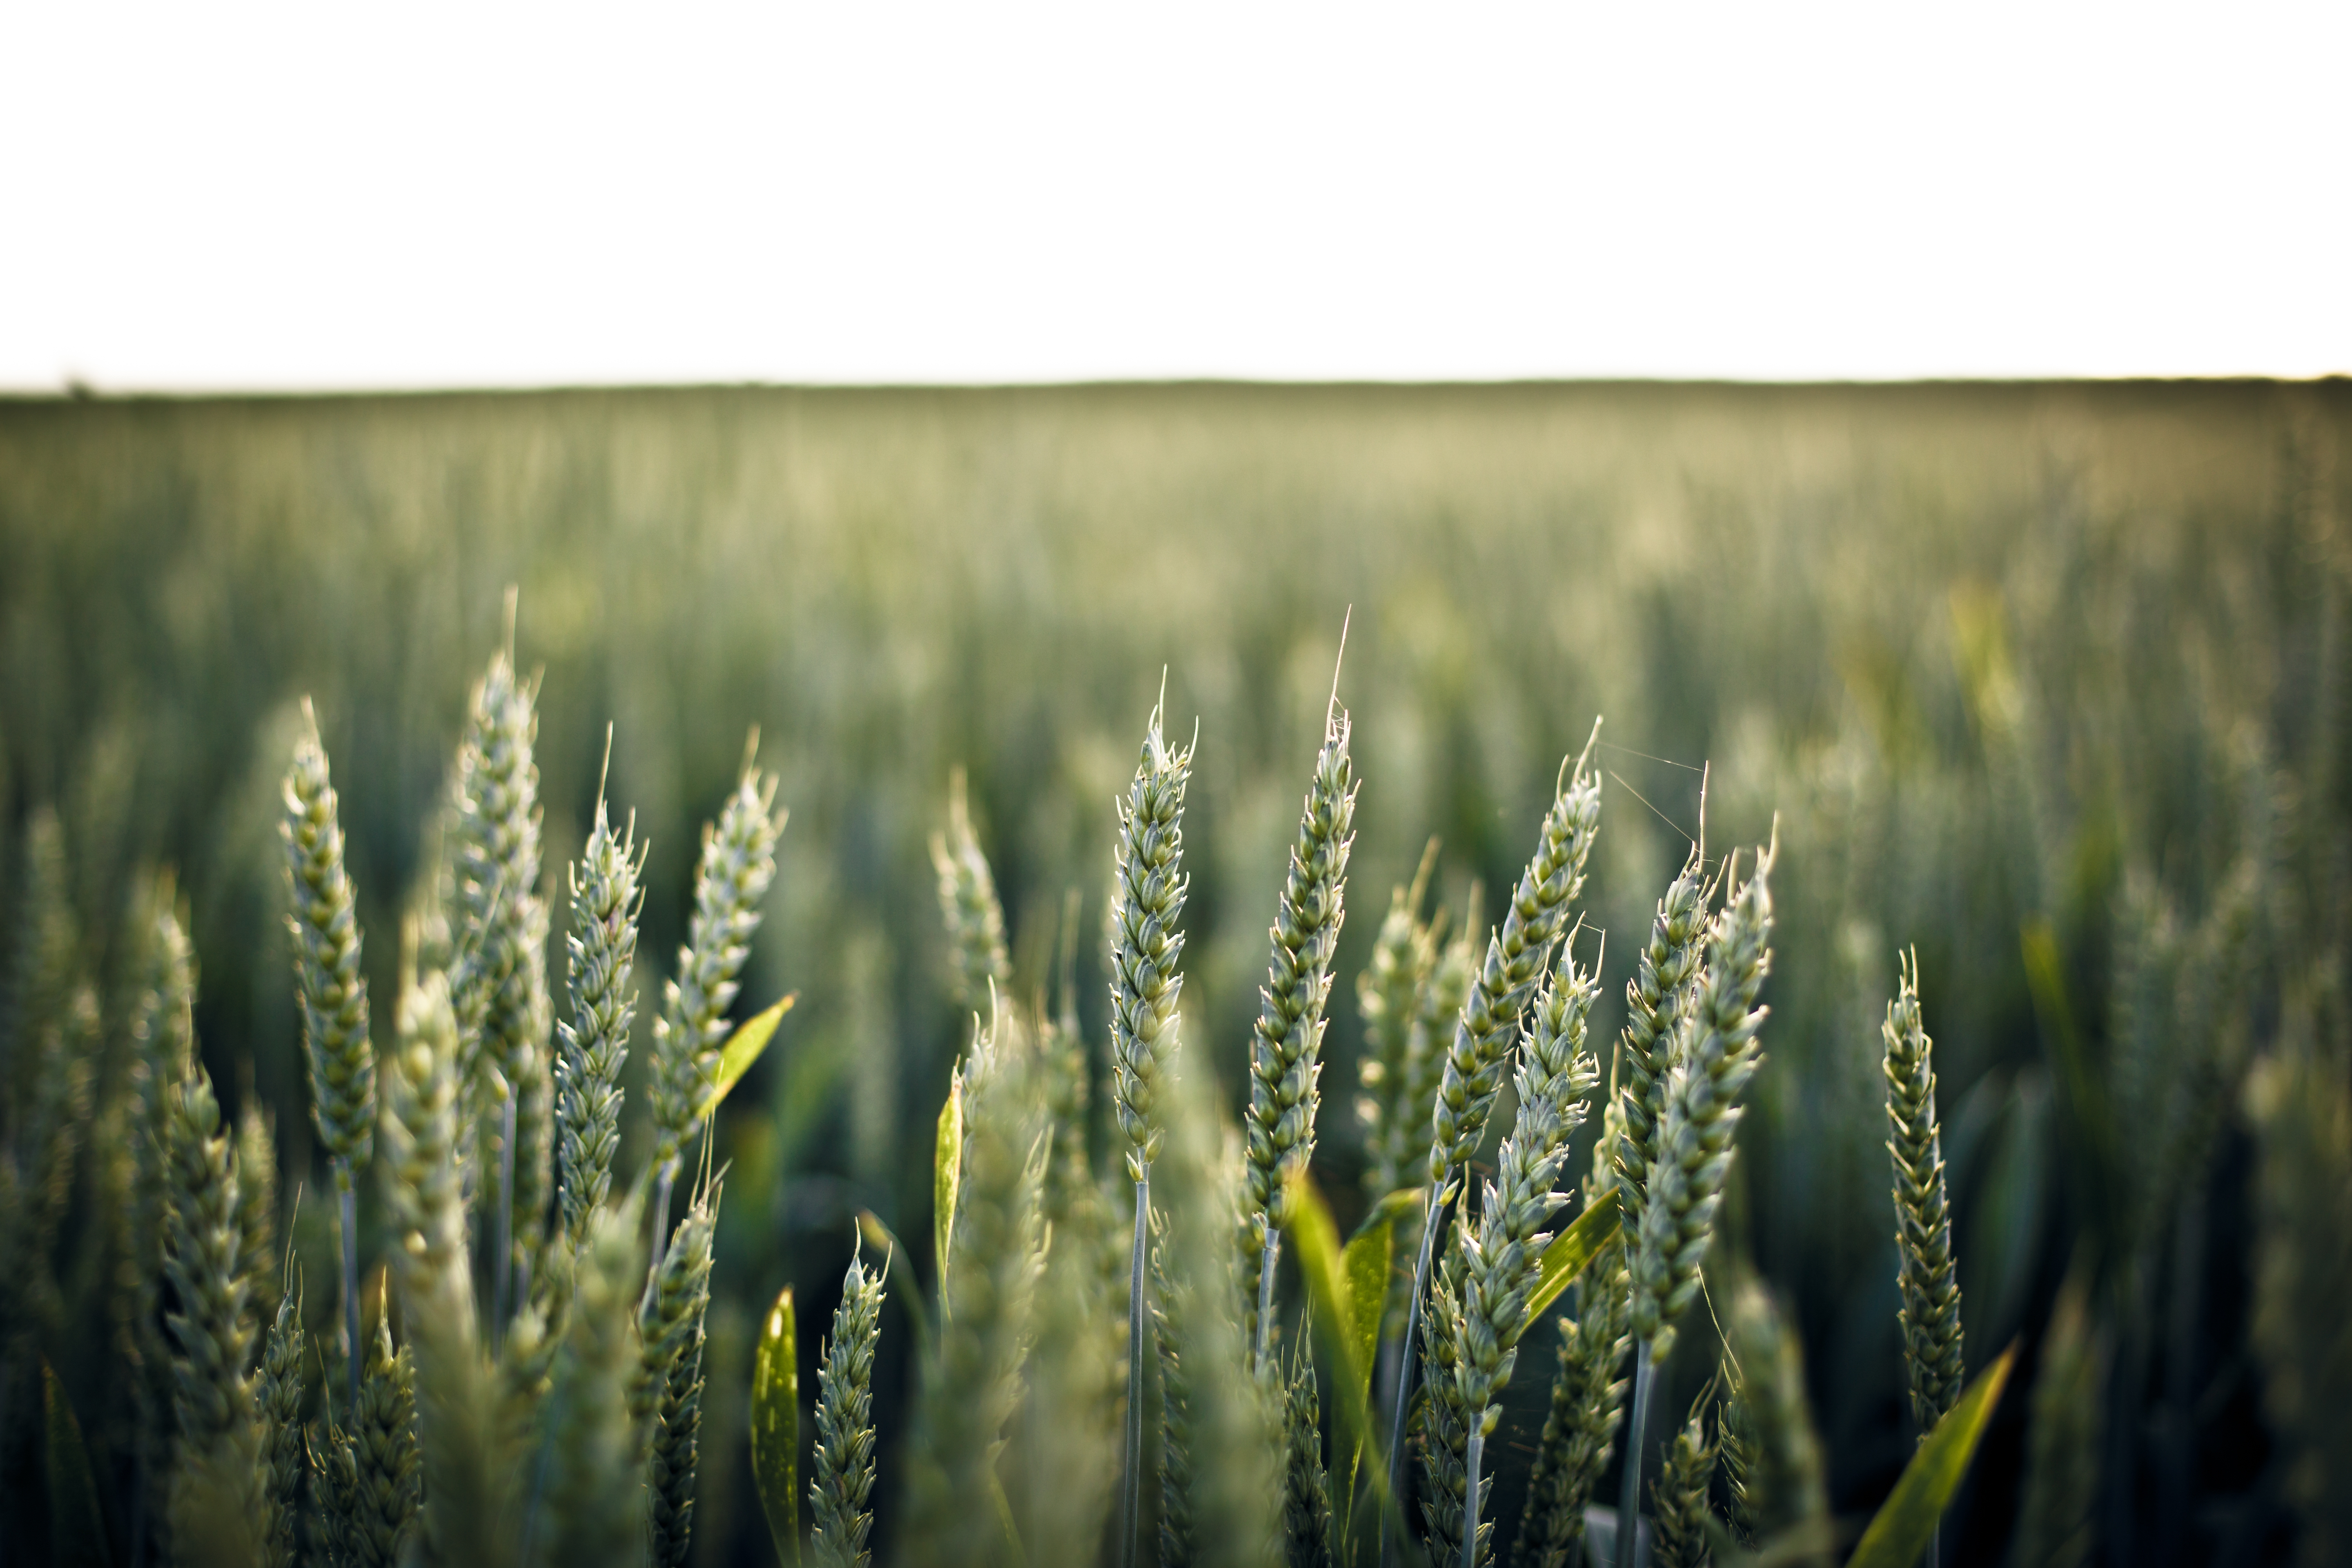
nature, grass, blur, plant, field, farm, meadow, barley, wheat, grain, prairie, sunlight, leaf, flower, green, agriculture, flora, farmland, wildflower, focus, grassland, cornfield, cereals, flowering plant, grass family, plant stem, land plant, royalty free images